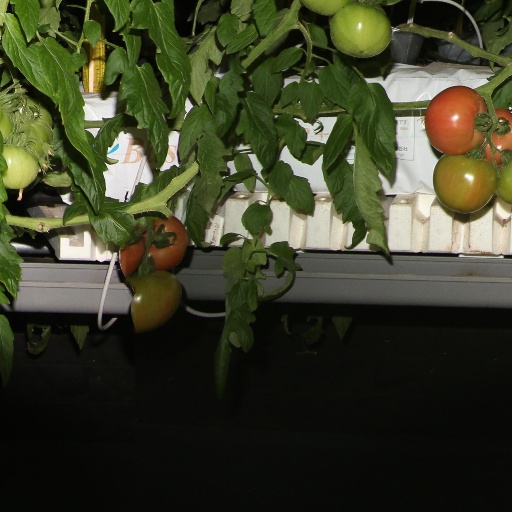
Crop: tomato